Ibrahim Abboud

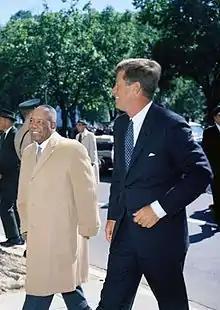
Ibrahim Abboud with President Kennedy at the White House, 1961

In spite of its weaknesses, Abboud's government might have lasted longer if not for the "southern problem." Abboud was personally popular or, at least, respected. He was even invited to the White House in 1961, where President John F. Kennedy praised Sudan for having set a good example for living in peace with its neighbours.